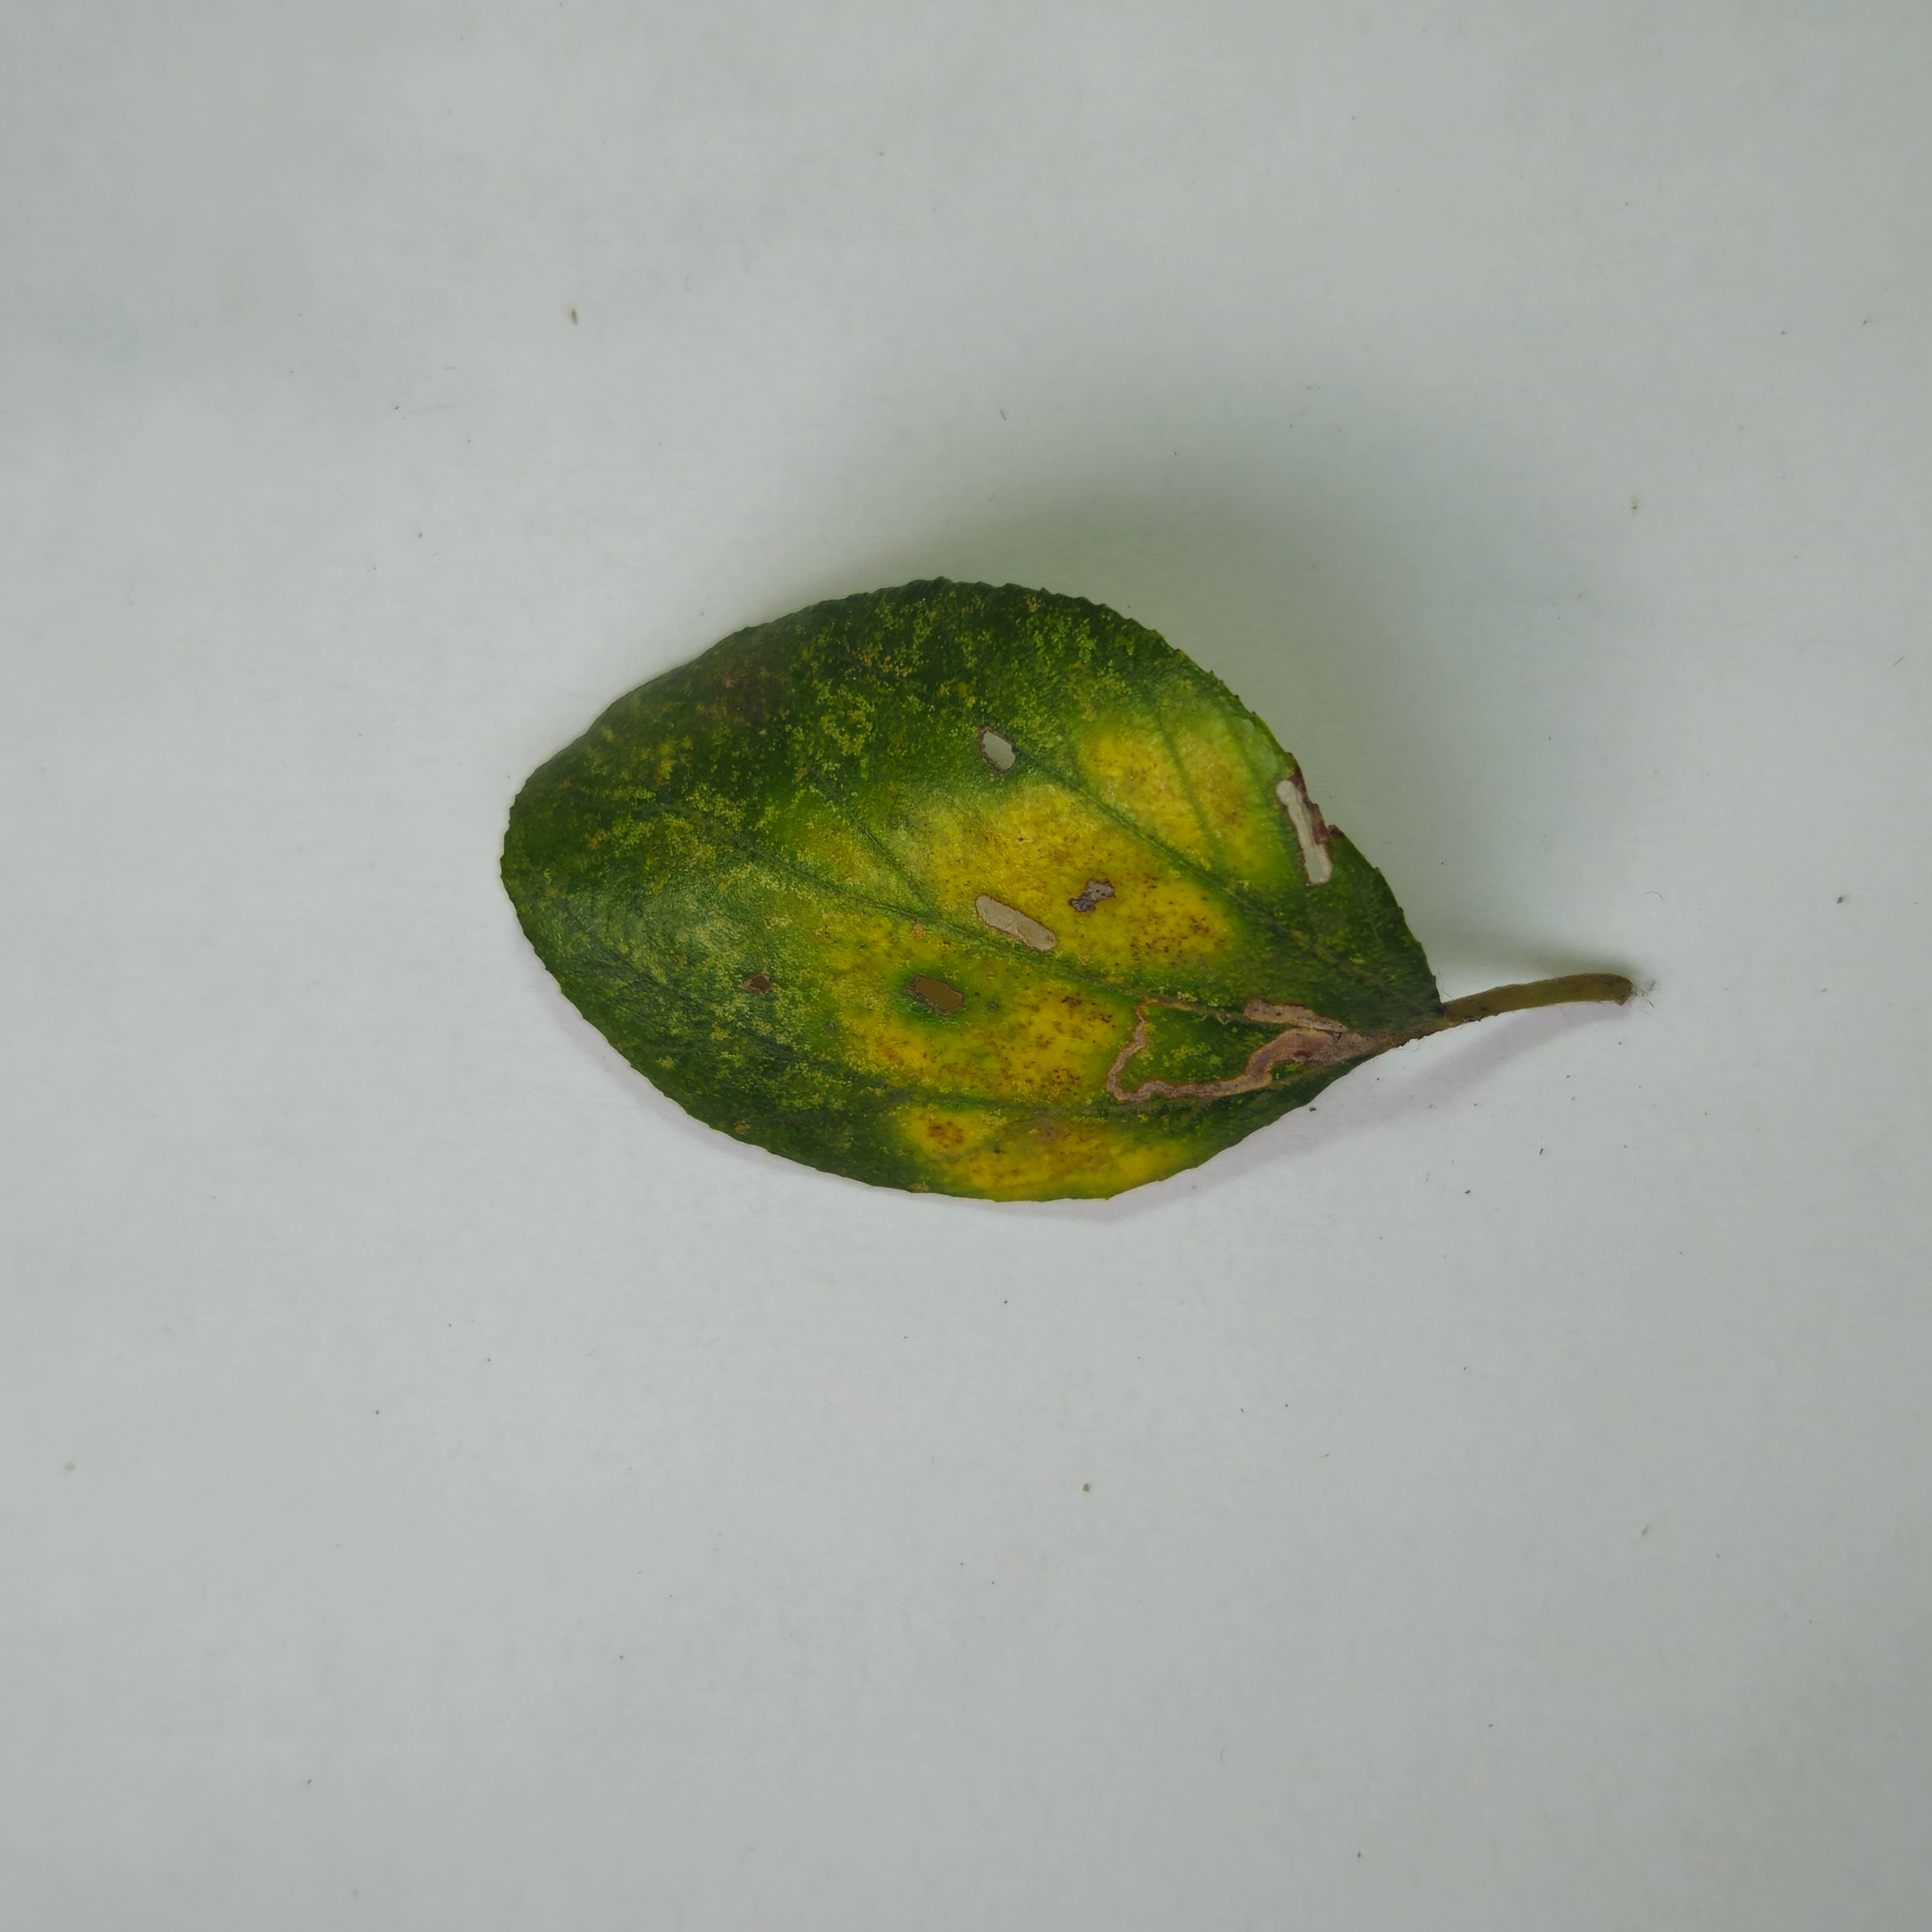
Label: Yellow